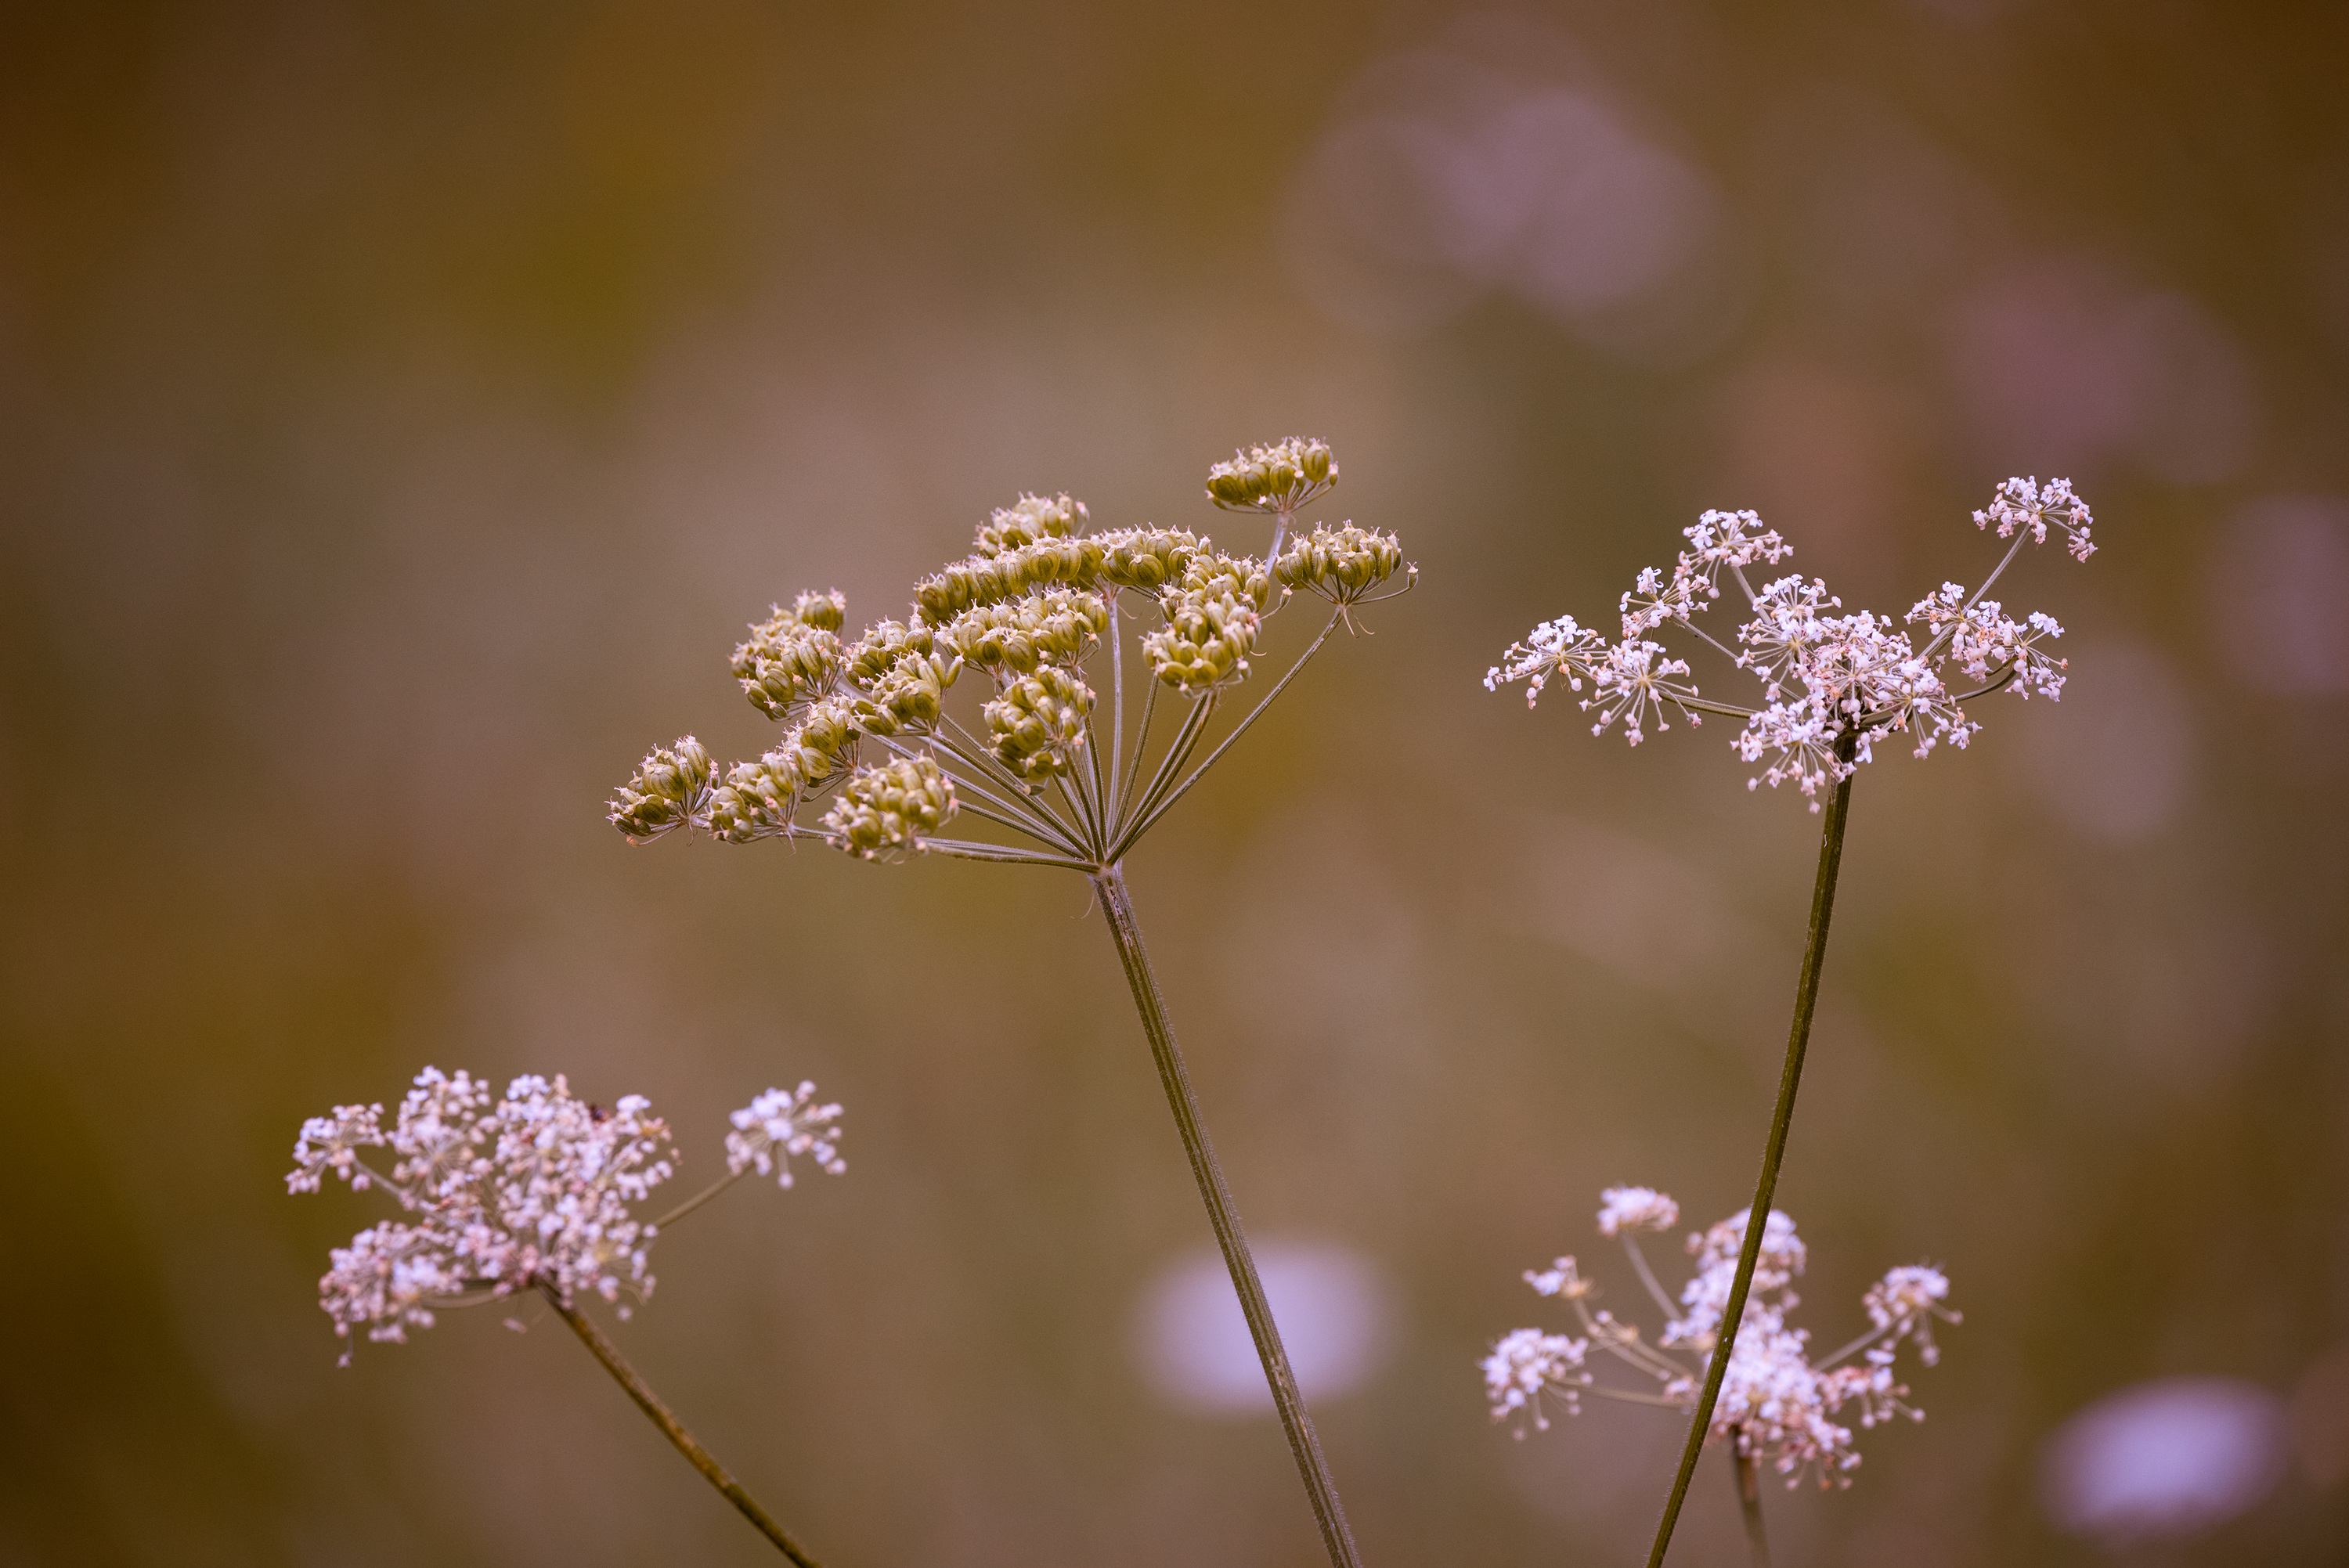
nature, branch, blossom, plant, white, photography, sunlight, leaf, flower, frost, summer, evening, twilight, spring, herb, autumn, botany, close, flora, cherry blossom, wildflower, flowers, close up, pointed flower, fade, macro photography, chervil, umbelliferae, grassland plants, doldengewaechs, anthriscus sylvestris, cow parsley, wild chervil, most bloom, grass family, plant stem